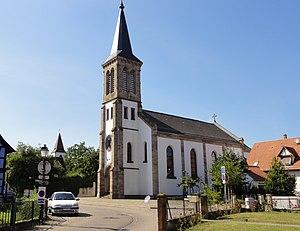
Alsace, Bas-Rhin, Vendenheim, Église catholique Saint Lambert (XIXe): This building is indexed in the Base Mérimée, a database of architectural heritage maintained by the French Ministry of Culture,
Vendenheim est une commune française située dans le département du Bas-Rhin, en région Grand Est.